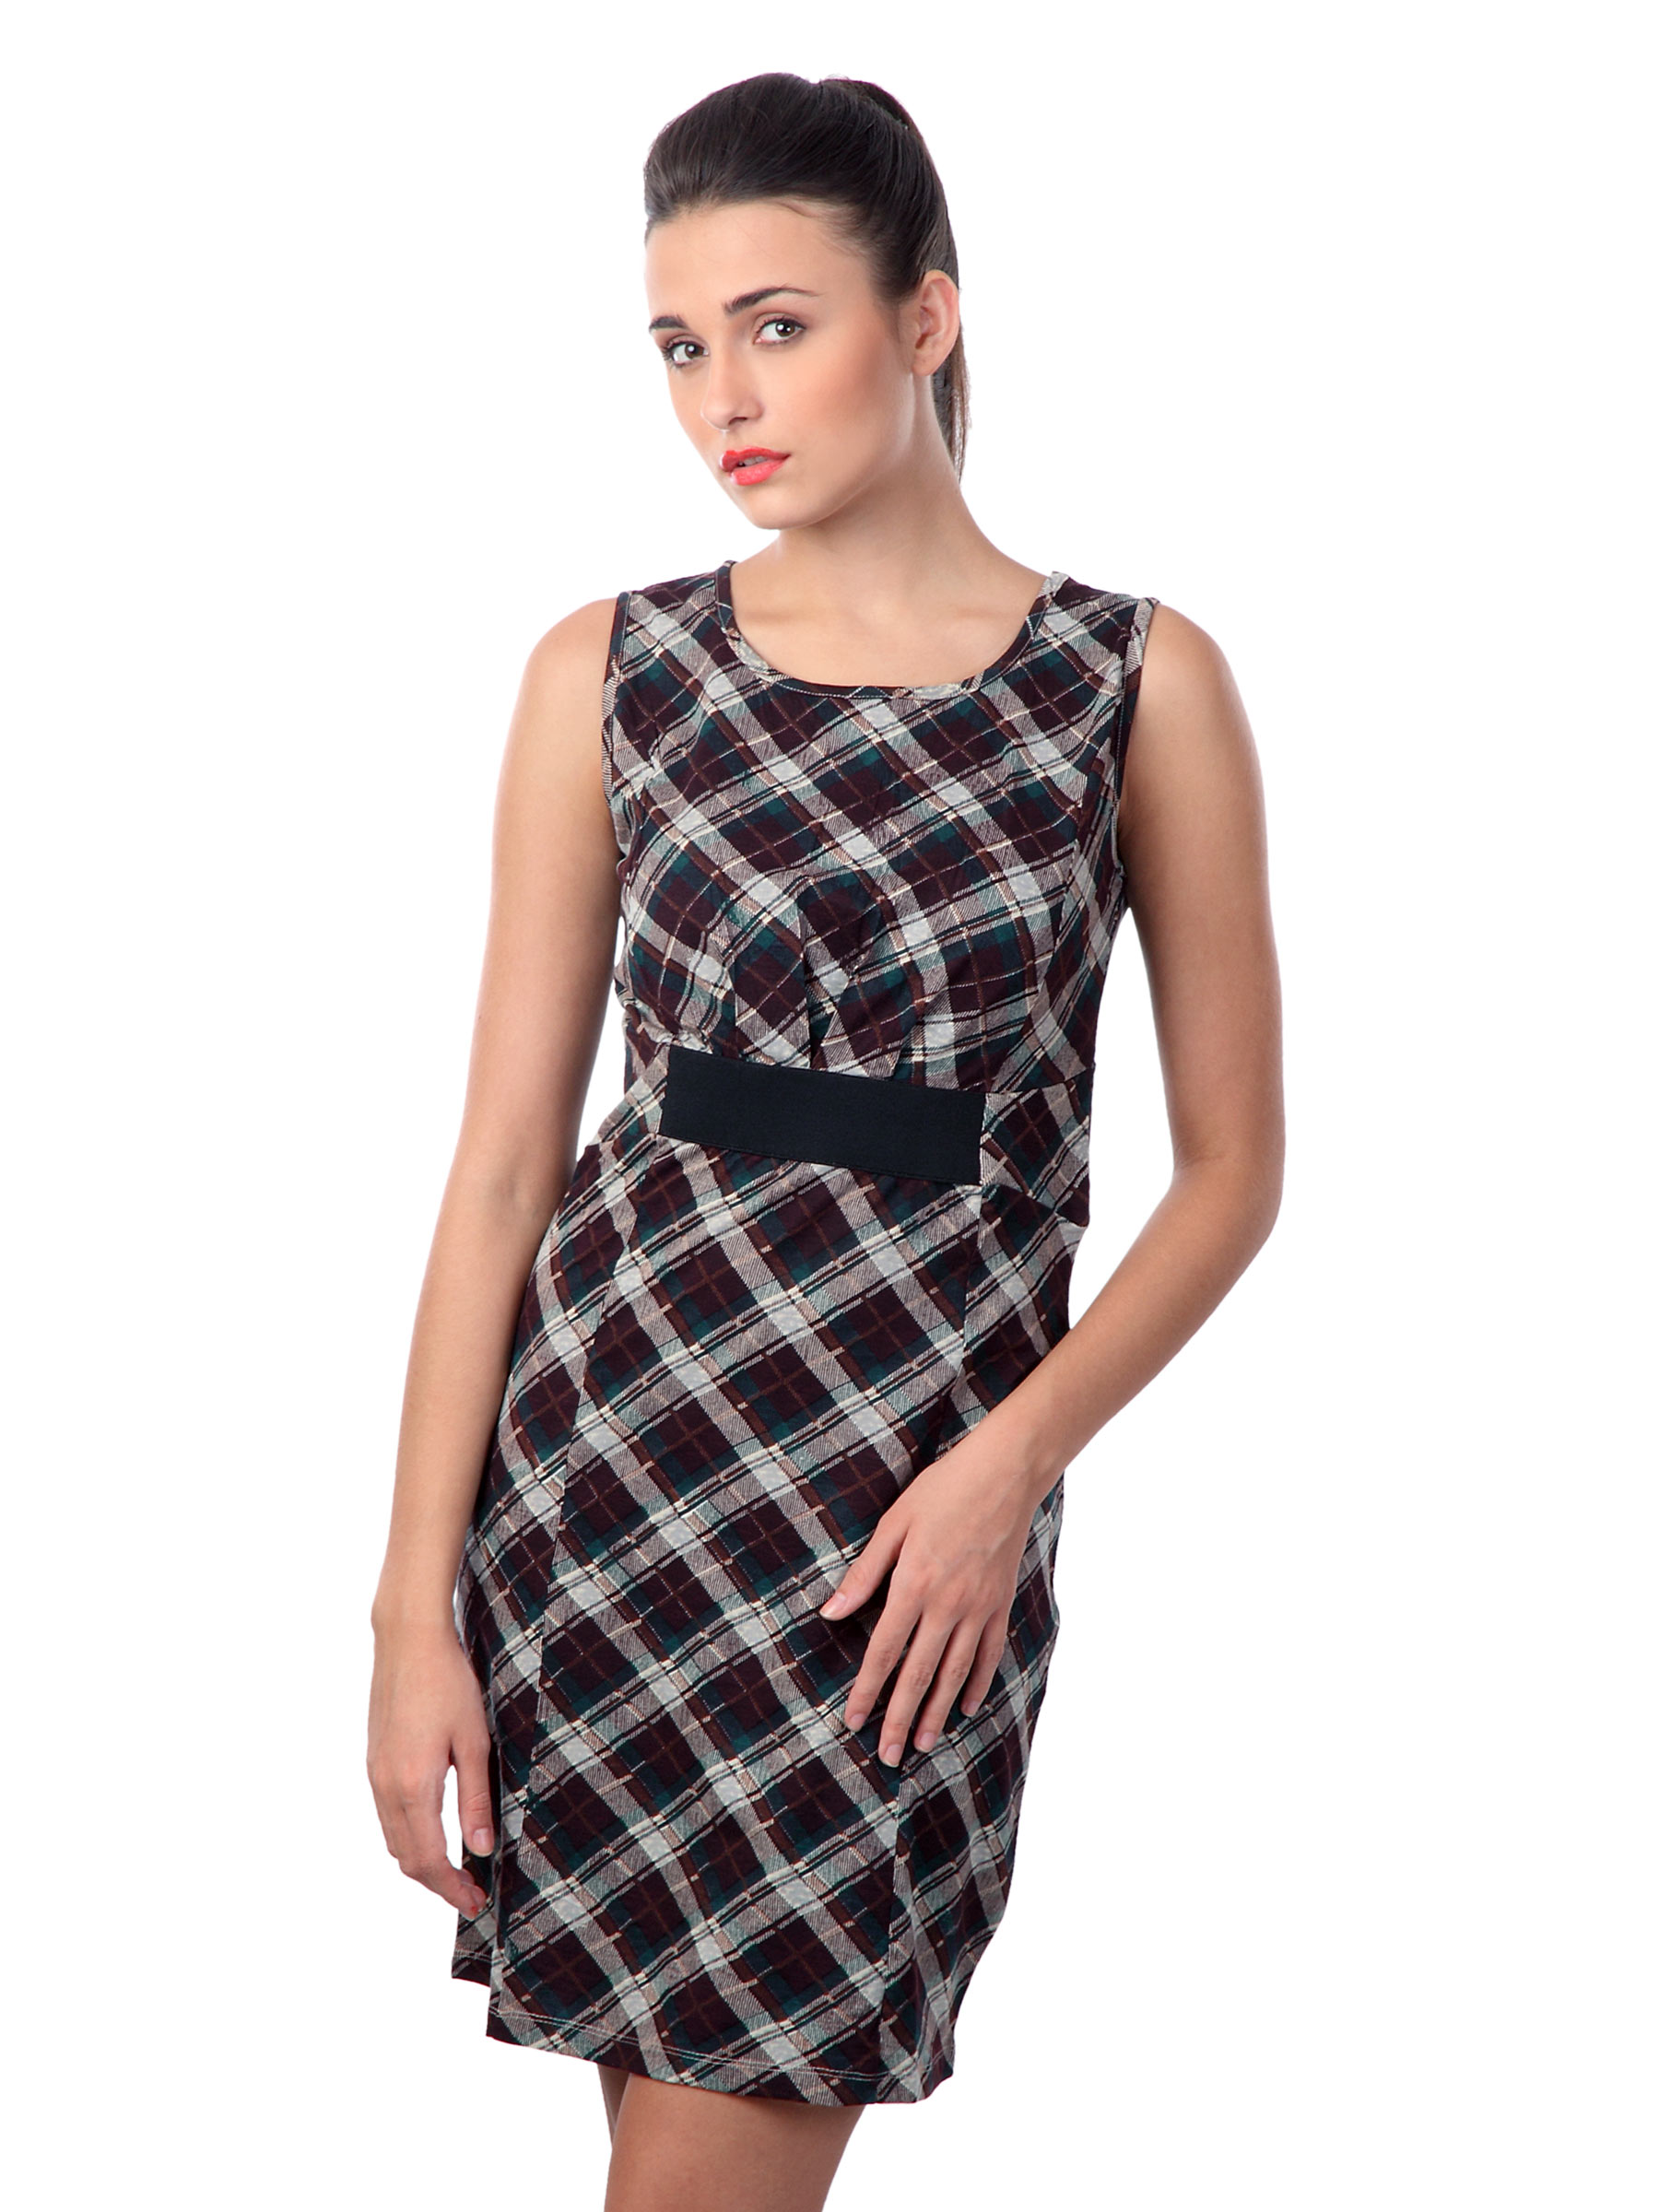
Latin Quarters Women Brown Check Dress
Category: Apparel / Dress / Dresses
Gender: Women
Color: Brown
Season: Summer 2012
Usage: Casual